Merryweather & Sons

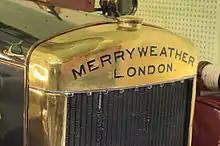
Merryweather radiator.

Merryweather & Sons of Clapham, later Greenwich, London, were builders of steam fire engines and steam tram engines.